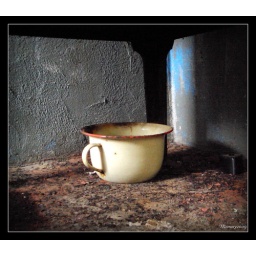
Found under the kitchen oven in an abandoned house.